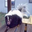
Label: skunk